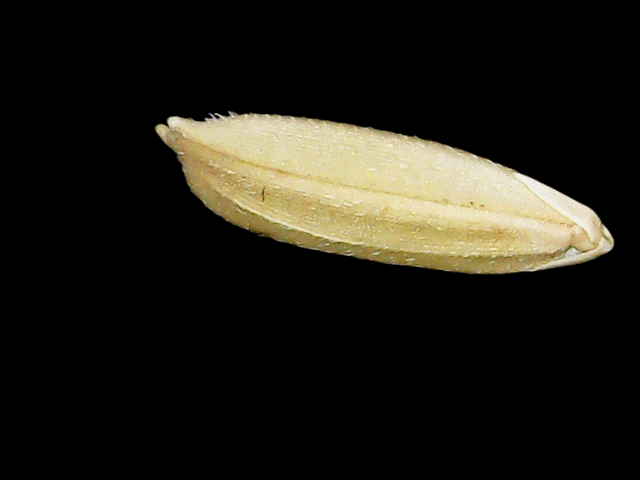
Rice variety: Bd30